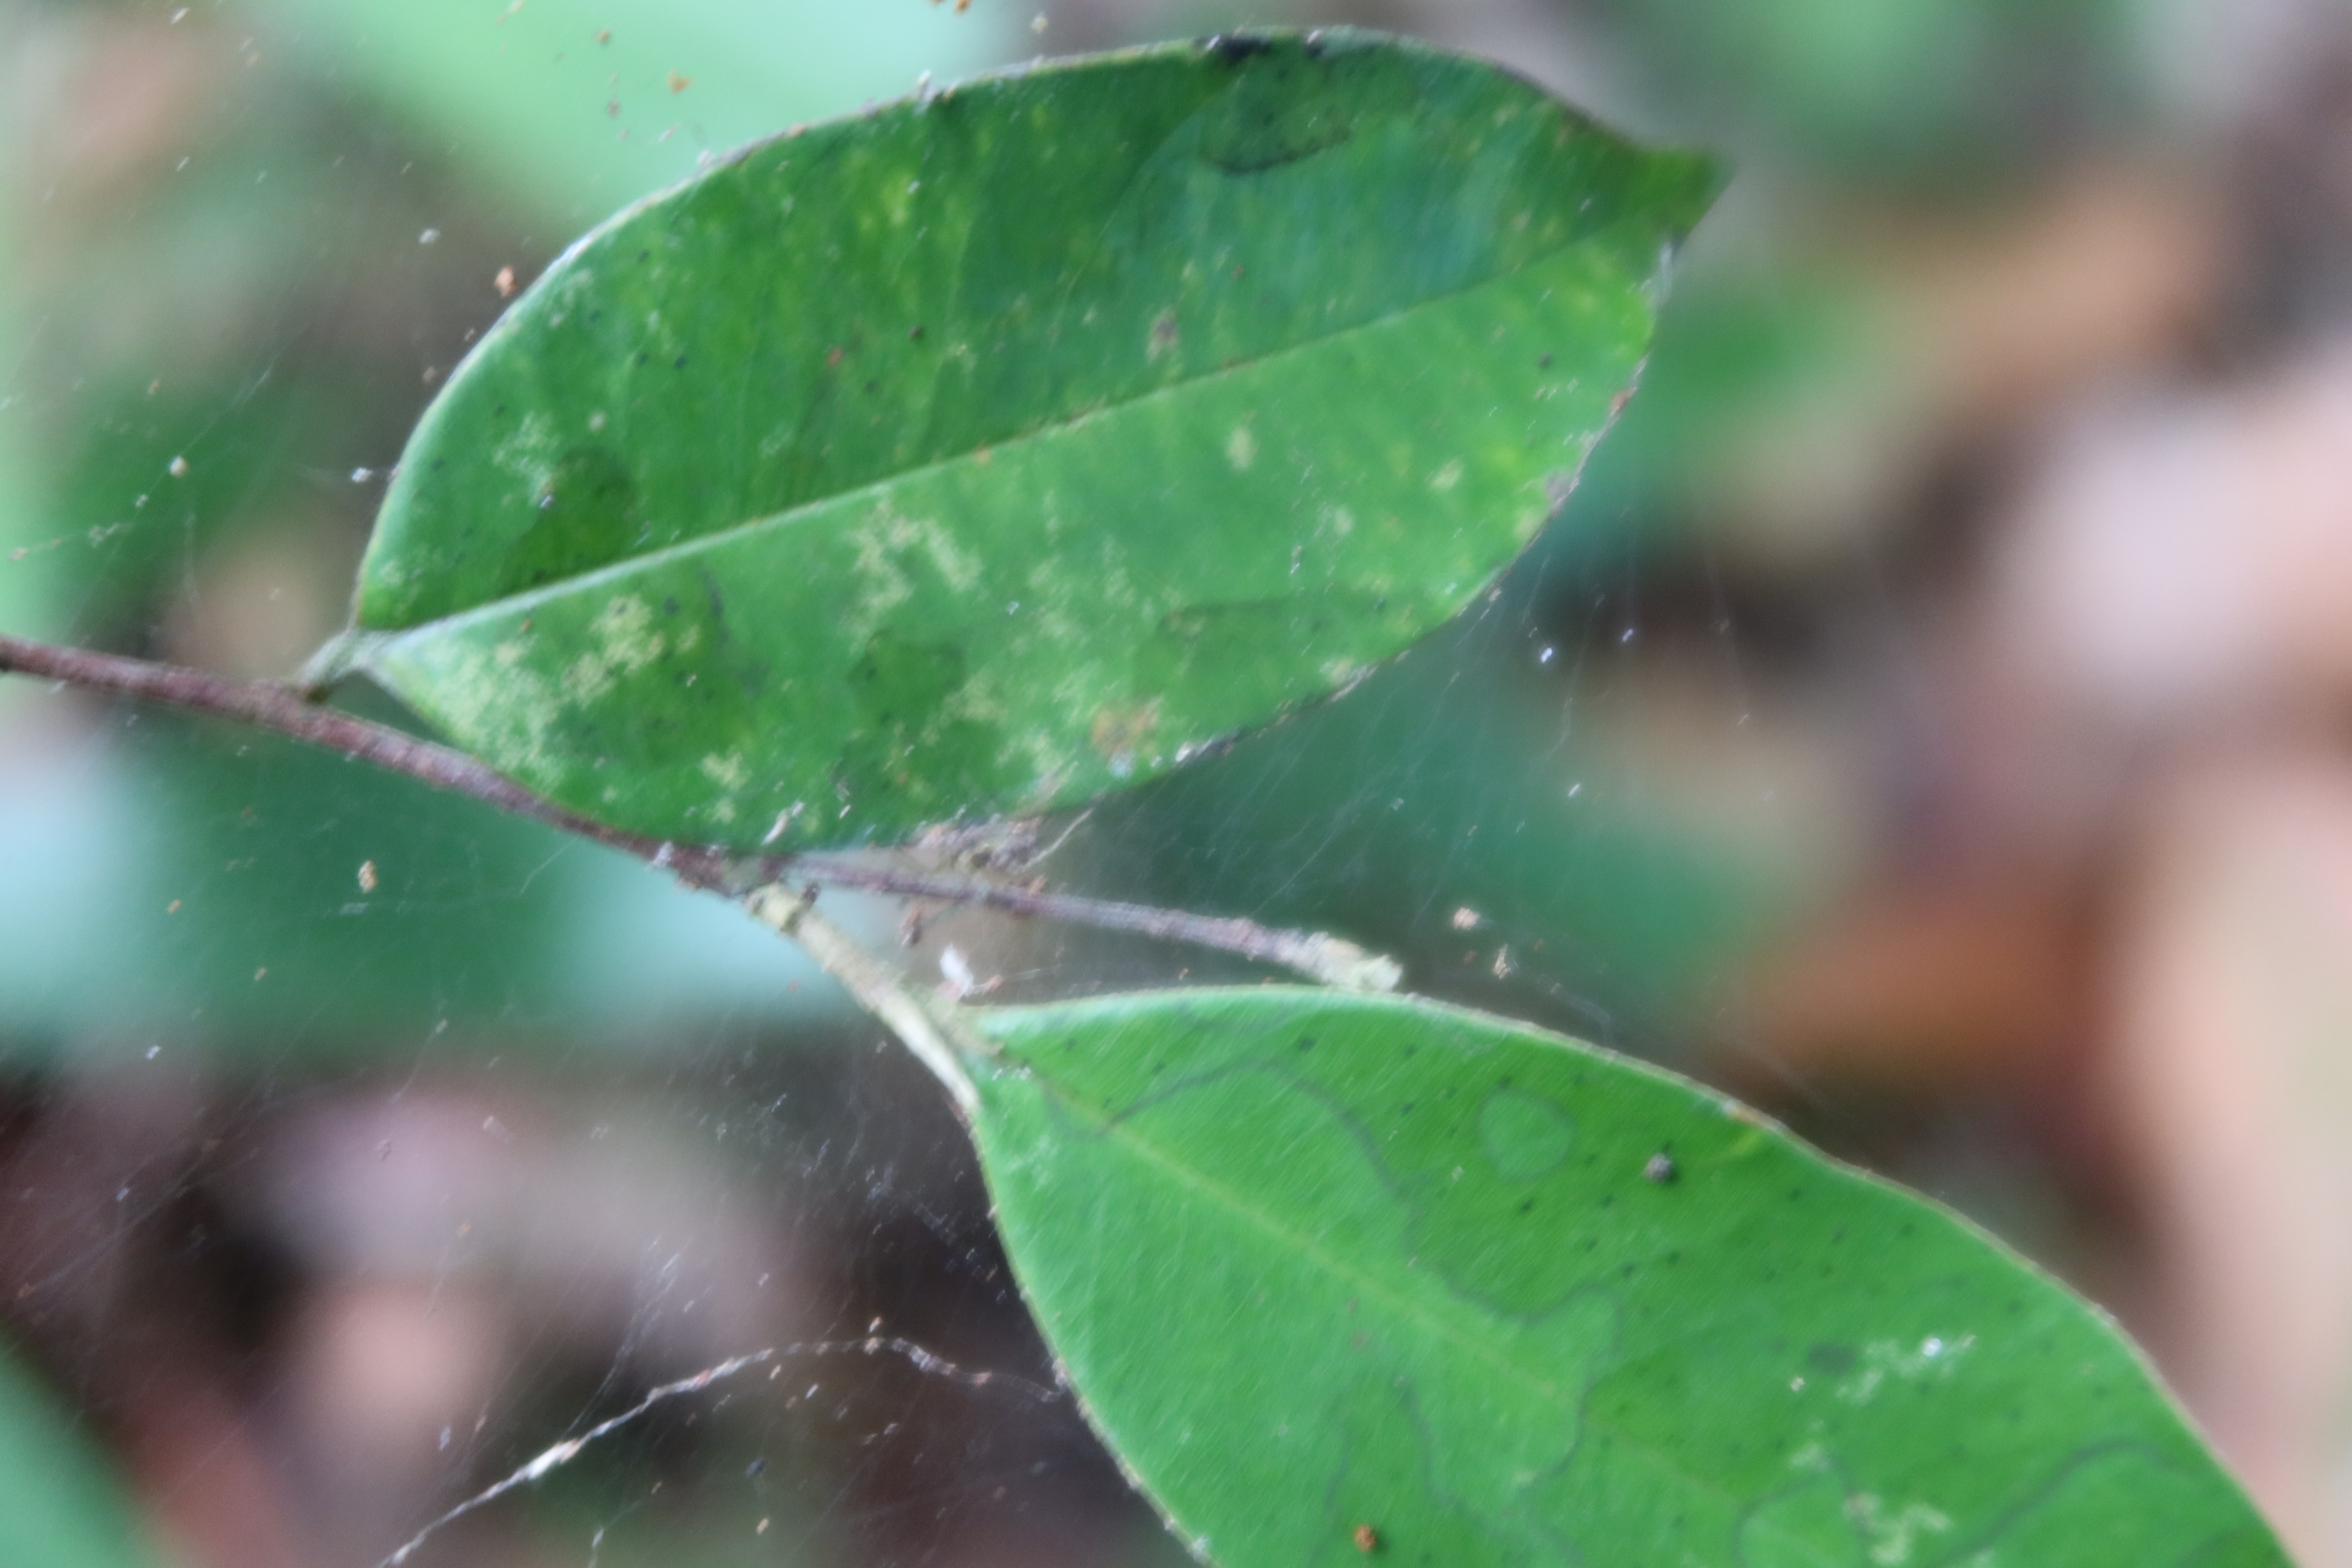
Label: Spiders